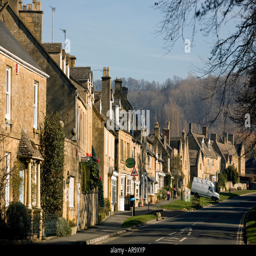
cotswold stone buildings in the picturesque village